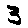
Label: 3